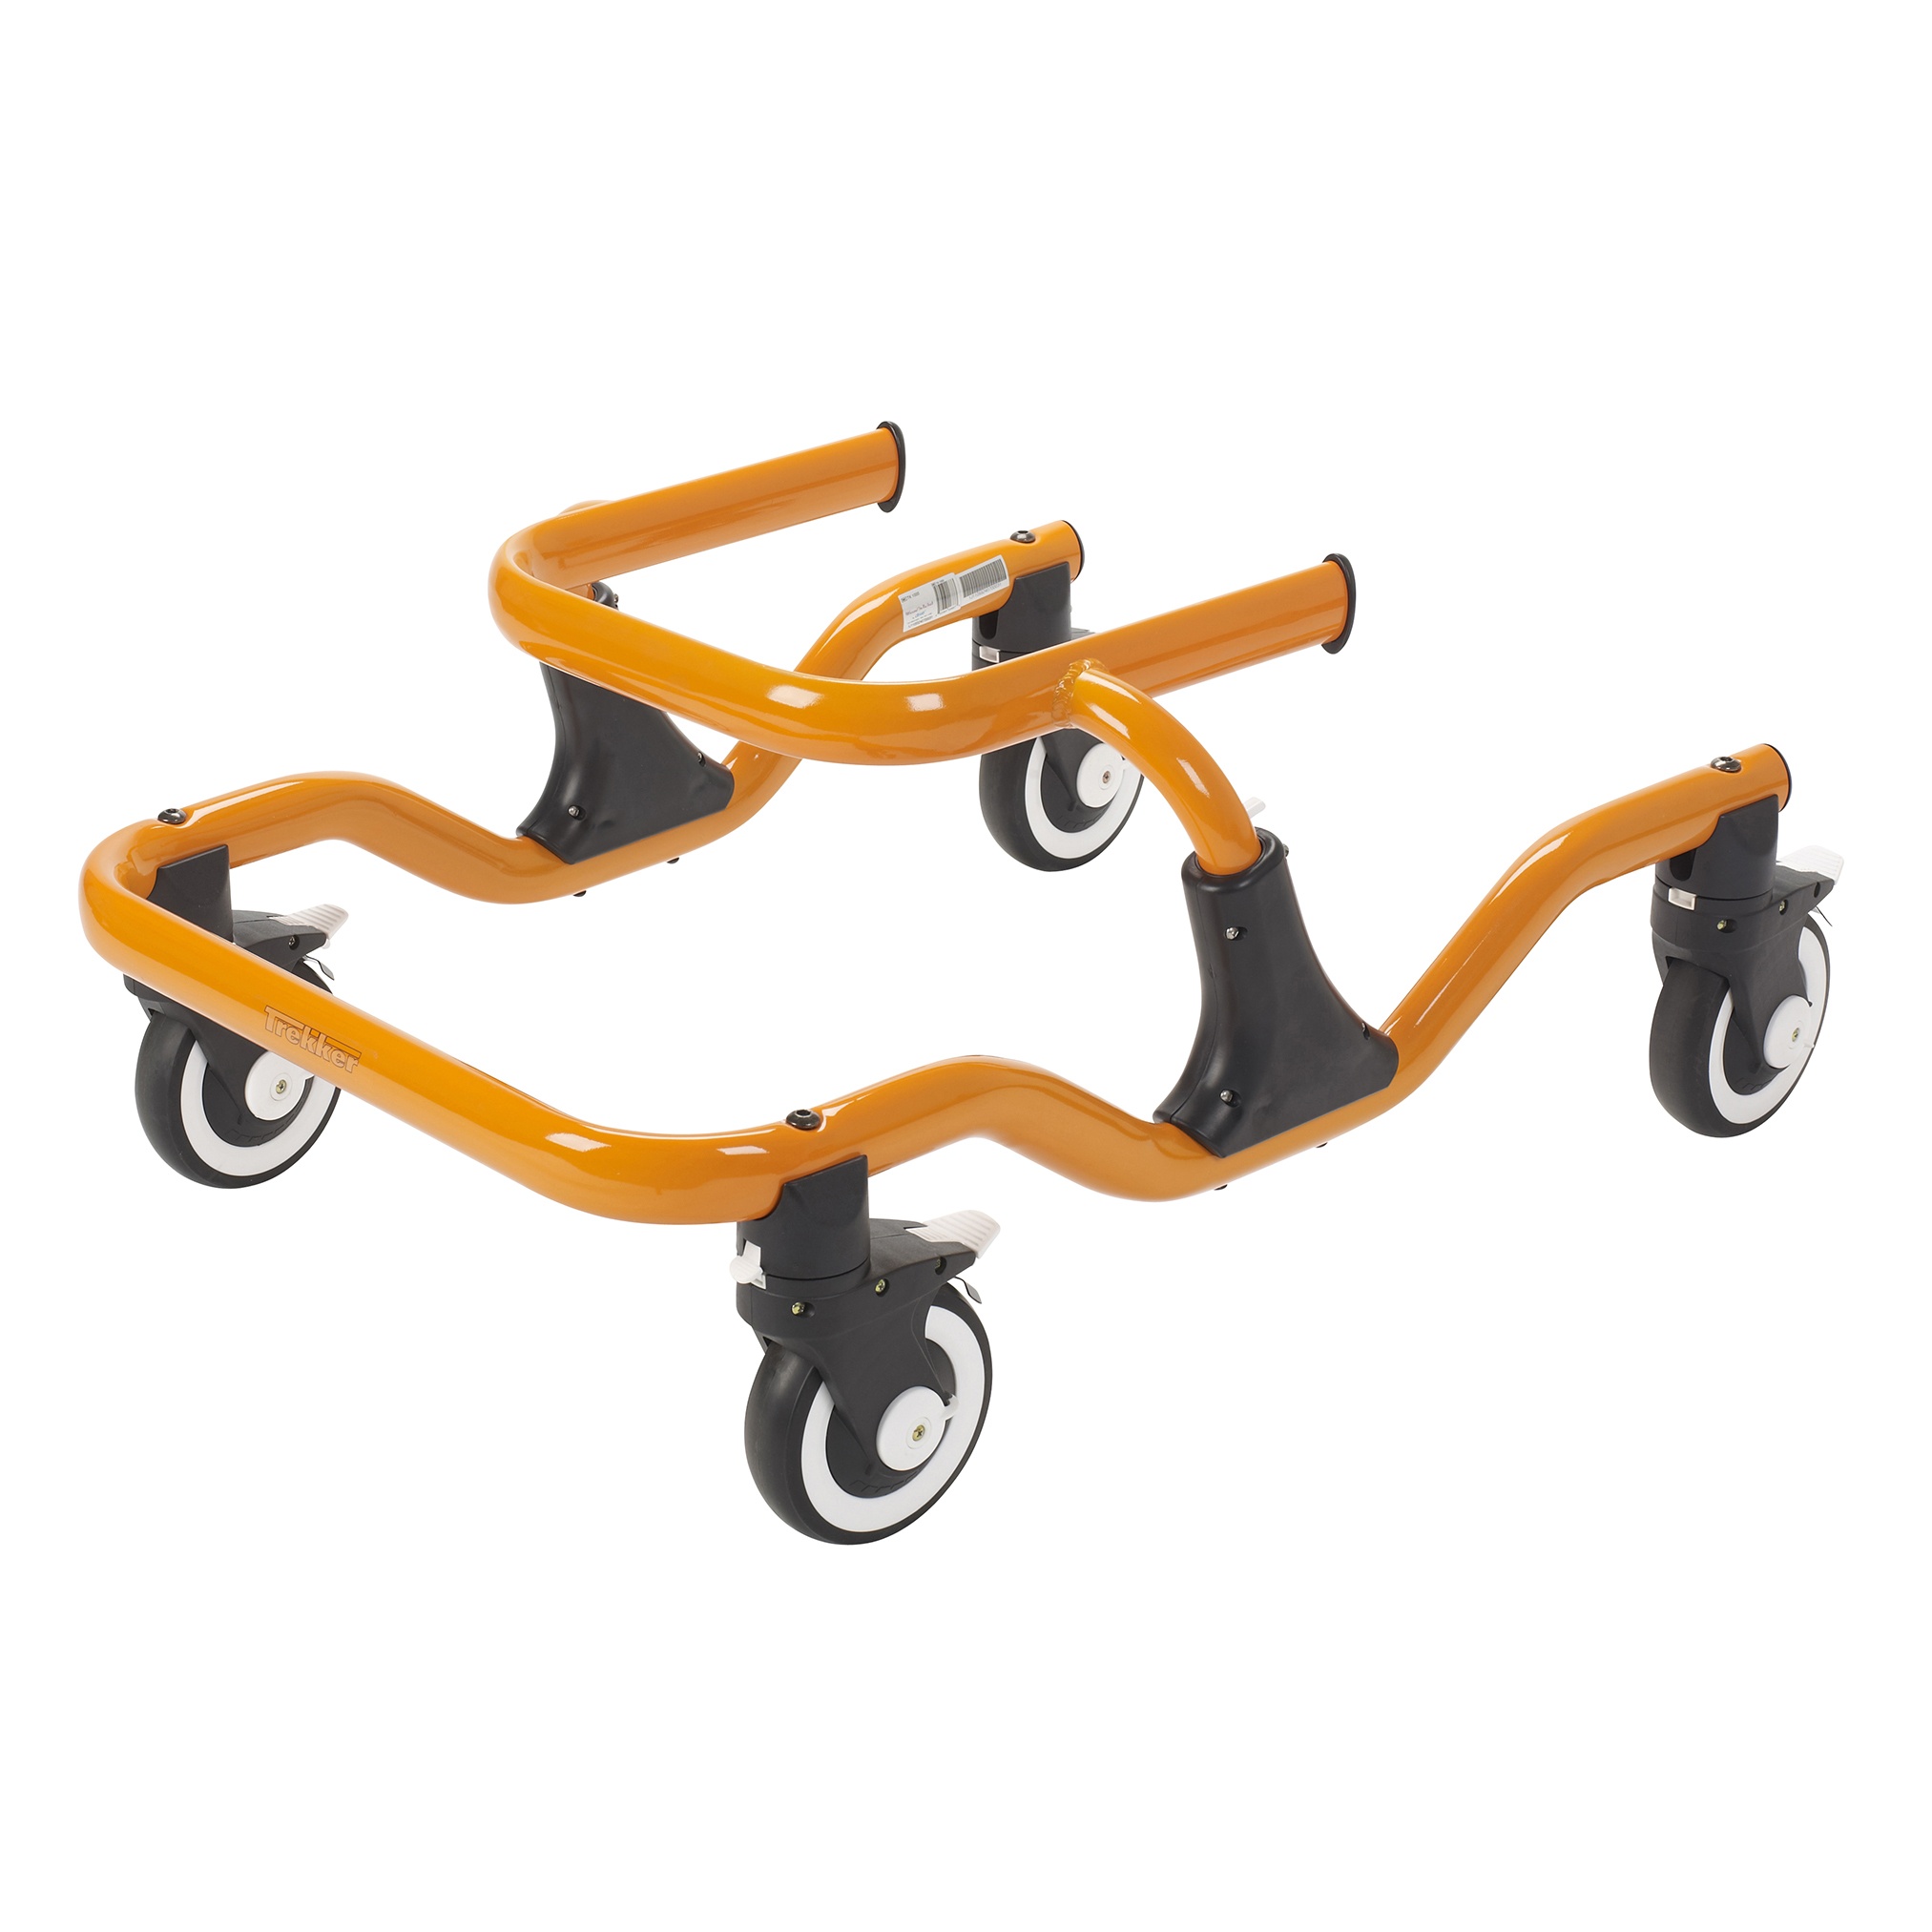
Drive Medical tk 1000 Trekker Gait Trainer, Tyke, Orange
The Drive Medical Trekker Tyke Gait Trainer can be used in the anterior and posterior position. The directional lever allows either forward and reserve mobility or only forward mobility, depending on the needs of the user. The variable resistance controls the speed of the rotation of the wheel, swivel casters can be locked to non-swivel, and the brakes lock as well to prevent the unit from moving. The height can be adjusted in 1" increments and accessories can be mounted, tool-free, onto the frame and can be removed or added according to the individual user's needs and abilities. Height adjustable in 1" increments|Can be used in the anterior and posterior position|Swivel casters can be locked to non-swivel|Variable resistance to control the speed of the wheel's rotation|Brakes lock the wheels to prevent the unit from moving|Directional lever allows both forward and reverse mobility or only forward mobility|Accessories mount tool-free onto the frame and can be removed or added according to the individual user's needs and abilities
Brand: Drive Medical
Category: Health & Beauty > Health Care > Occupational & Physical Therapy Equipment